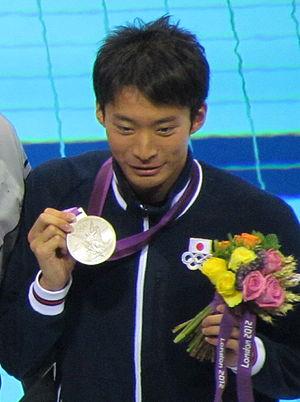
Ryōsuke Irie est un nageur japonais spécialiste des épreuves de dos.